Yamaha TRX850

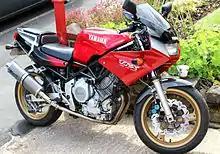
A TRX with modifications: wavy brake discs, Blue-Spot calipers, braided brake lines & Blue-Ray titanium cans

Because of its "parts bin" heritage, some of the TRX's components were barely sufficient for the bike's intended café racer role. As a result, few TRXs remain standard. The most common owner modifications are: race cans to replace the very heavy OE silencers; "Blue Spot" front brake calipers to replace the OE units which lacked power and feel; and braided brake lines to improve the braking.